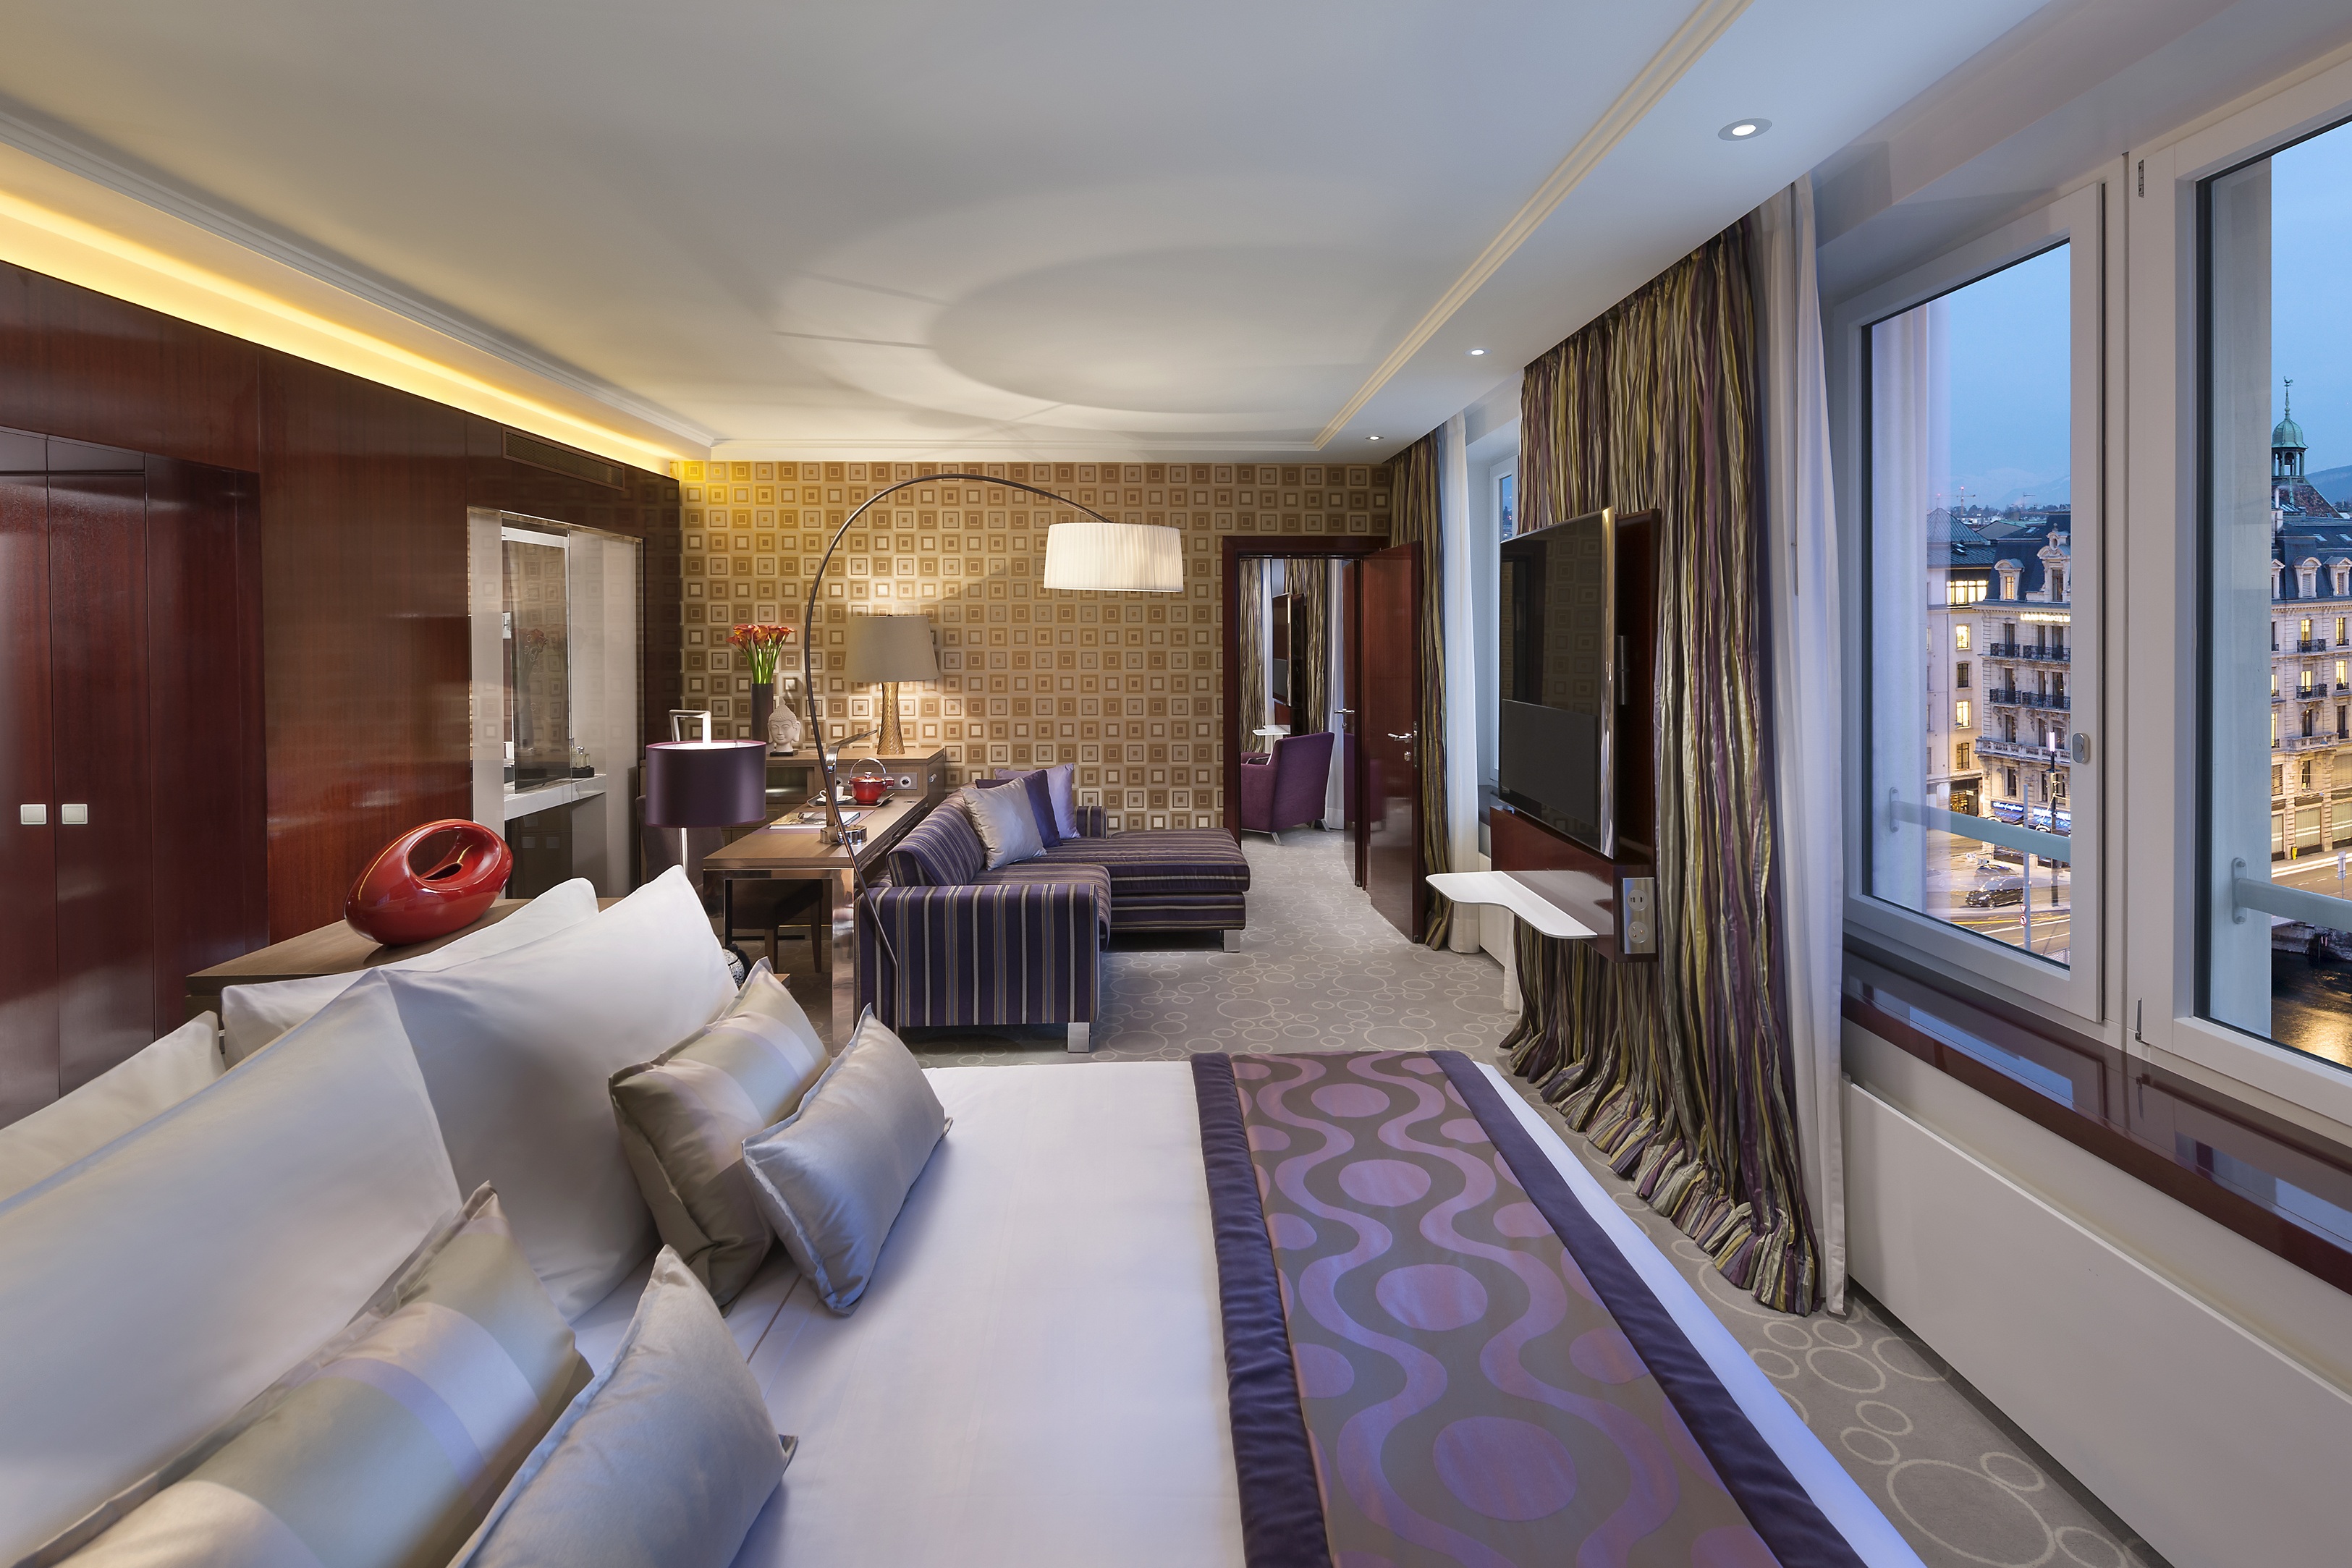
mansion, yacht, property, living room, room, interior design, indoors, hotel, resort, carpet, india, estate, indian, suite, condominium, real estate